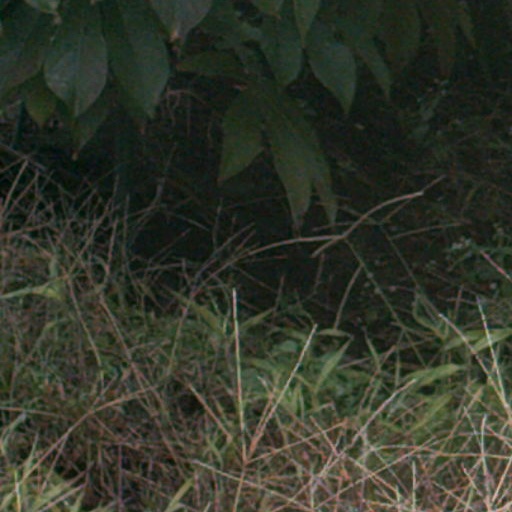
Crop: cassava